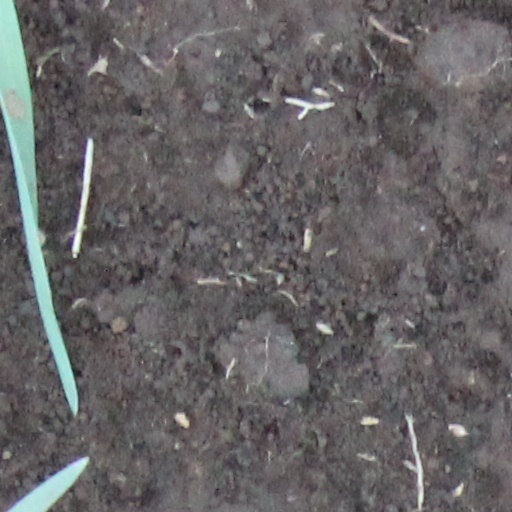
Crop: wheat